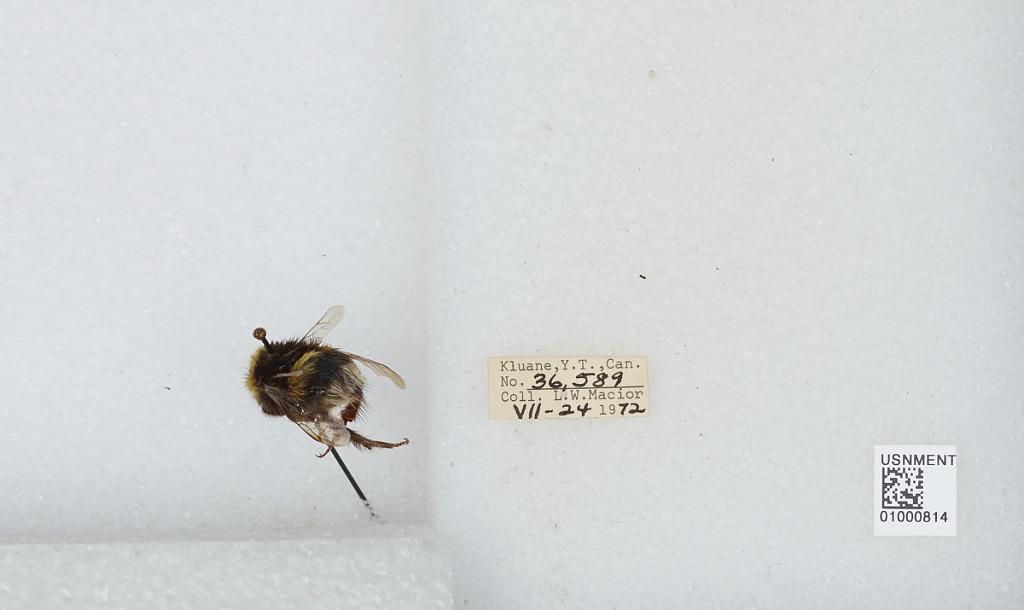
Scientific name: Bombus (Bombus) lucorum (Linnaeus)
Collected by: L. Macior
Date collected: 1972-7-24
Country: Canada
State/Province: Yukon Territory
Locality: Kluane
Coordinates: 60.75, -139.5